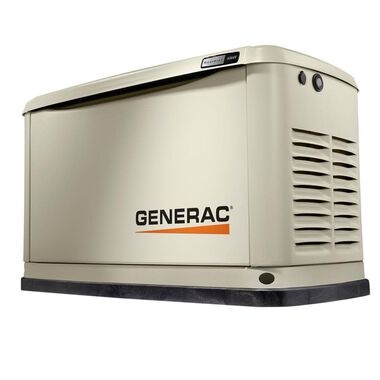
Generac 7171 Guardian® 10kW Aluminum Home Standby Generator w/ Wi-Fi
Generac Guardian 7171 – 10kW Home Standby Generator The Generac 7171 Guardian Series delivers 10kW of reliable backup power for essential circuits or whole-home coverage in smaller residences. Powered by Generac’s G-Force engine, this air-cooled standby generator features True Power™ Technology for clean, stable electricity and Mobile Link™ Wi-Fi for remote monitoring. With a corrosion-resistant aluminum enclosure and Quiet-Test™ self-test mode, the 7171 is a durable, low-maintenance solution for protecting your home during outages Peace of Mind During Every Outage The Generac Guardian 7171 provides automatic, dependable backup power to keep your home running when the utility grid fails. Producing up to 10kW of continuous power , it’s ideal for running essential circuits or smaller homes, including lights, refrigerators, sump pumps, and more. The durable aluminum enclosure protects against rust and corrosion, making it perfect for all climates. Built-in Wi-Fi connectivity lets you monitor your generator’s status from anywhere using Generac’s Mobile Link™ app. Key Features 10kW Backup Power – Powers essentials like lights, sump pump, fridge, and furnace Automatic Operation – Starts within seconds of an outage Aluminum Enclosure – Rust- and corrosion-resistant for long life True Power™ Technology – Delivers safe, clean power for sensitive electronics Mobile Link™ Wi-Fi – Monitor performance from your smartphone, tablet, or PC Quiet-Test™ Self-Test Mode – Runs weekly at lower RPM for reduced noise and fuel consumption Runs on Natural Gas or LP – Flexible fueling to fit your home setup Powers Directly to Home – Works with an automatic transfer switch (sold separately) Dependability The Guardian 7171 is engineered to handle unpredictable outages with ease. Generac’s pressure-lubricated engines are designed for long life and reliable performance, while its self-test functions ensure it’s always ready when you need it. Its compact footprint makes installation easier for tight lot lines and smaller properties. The Bottom Line The Generac 7171 Guardian 10kW Standby Generator gives homeowners affordable, automatic backup power with modern features like Wi-Fi monitoring and a durable aluminum enclosure . Compact, quiet, and dependable, it’s the perfect solution for keeping your home protected during unexpected outages. What’s in the Box? Generac Guardian 7171 10kW Standby Generator Aluminum enclosure Owner’s manual & installation guide Specifications Overview Product Category Generator – Standby Weight 338 Pounds Made in USA Yes Consumer Warranty 5 Years Commercial Warranty 5 Years Product Style Standby Generator Product Length 48 Inches Product Width 25 Inches Product Height 29 Inches Installation Available Yes UPC 00696471074680 Product Specs Voltage 120/240 Single-Phase Frequency 60 Hertz Rated Watts 10,000 Watts Fuel Type LP / Natural Gas NG Power Capacity 9,000 Watts LP Power Capacity 10,000 Watts NG Fuel Consumption @ 50% Load 101 ft³/hr NG Fuel Consumption @ 100% Load 127 ft³/hr LP Fuel Consumption @ 50% Load 0.97 gallons/hr LP Fuel Consumption @ 100% Load 1.48 gallons/hr Rated Amps 41.7 Amps Decibel Rating @ 7m 61 Transfer Switch Automatic (Not Included) Battery Not Included Enclosure Aluminum Circuit Breaker Size 45 Amps Mounting Pad Composite (Included) Cooling System Air Cooled UL Listed Yes Grade Type Emergency Wi-Fi Remote Monitoring Yes Engine Engine Brand Generac OHVI Starting System 12v Auto Start CC 460 CC Consumer Engine Warranty 5 Years Commercial Engine Warranty 5 Years Engine RPM 3600 RPM Low Oil Alert/Shutdown Yes
Brand: Generac
Category: Hardware > Power & Electrical Supplies > Generators > Standby Generators